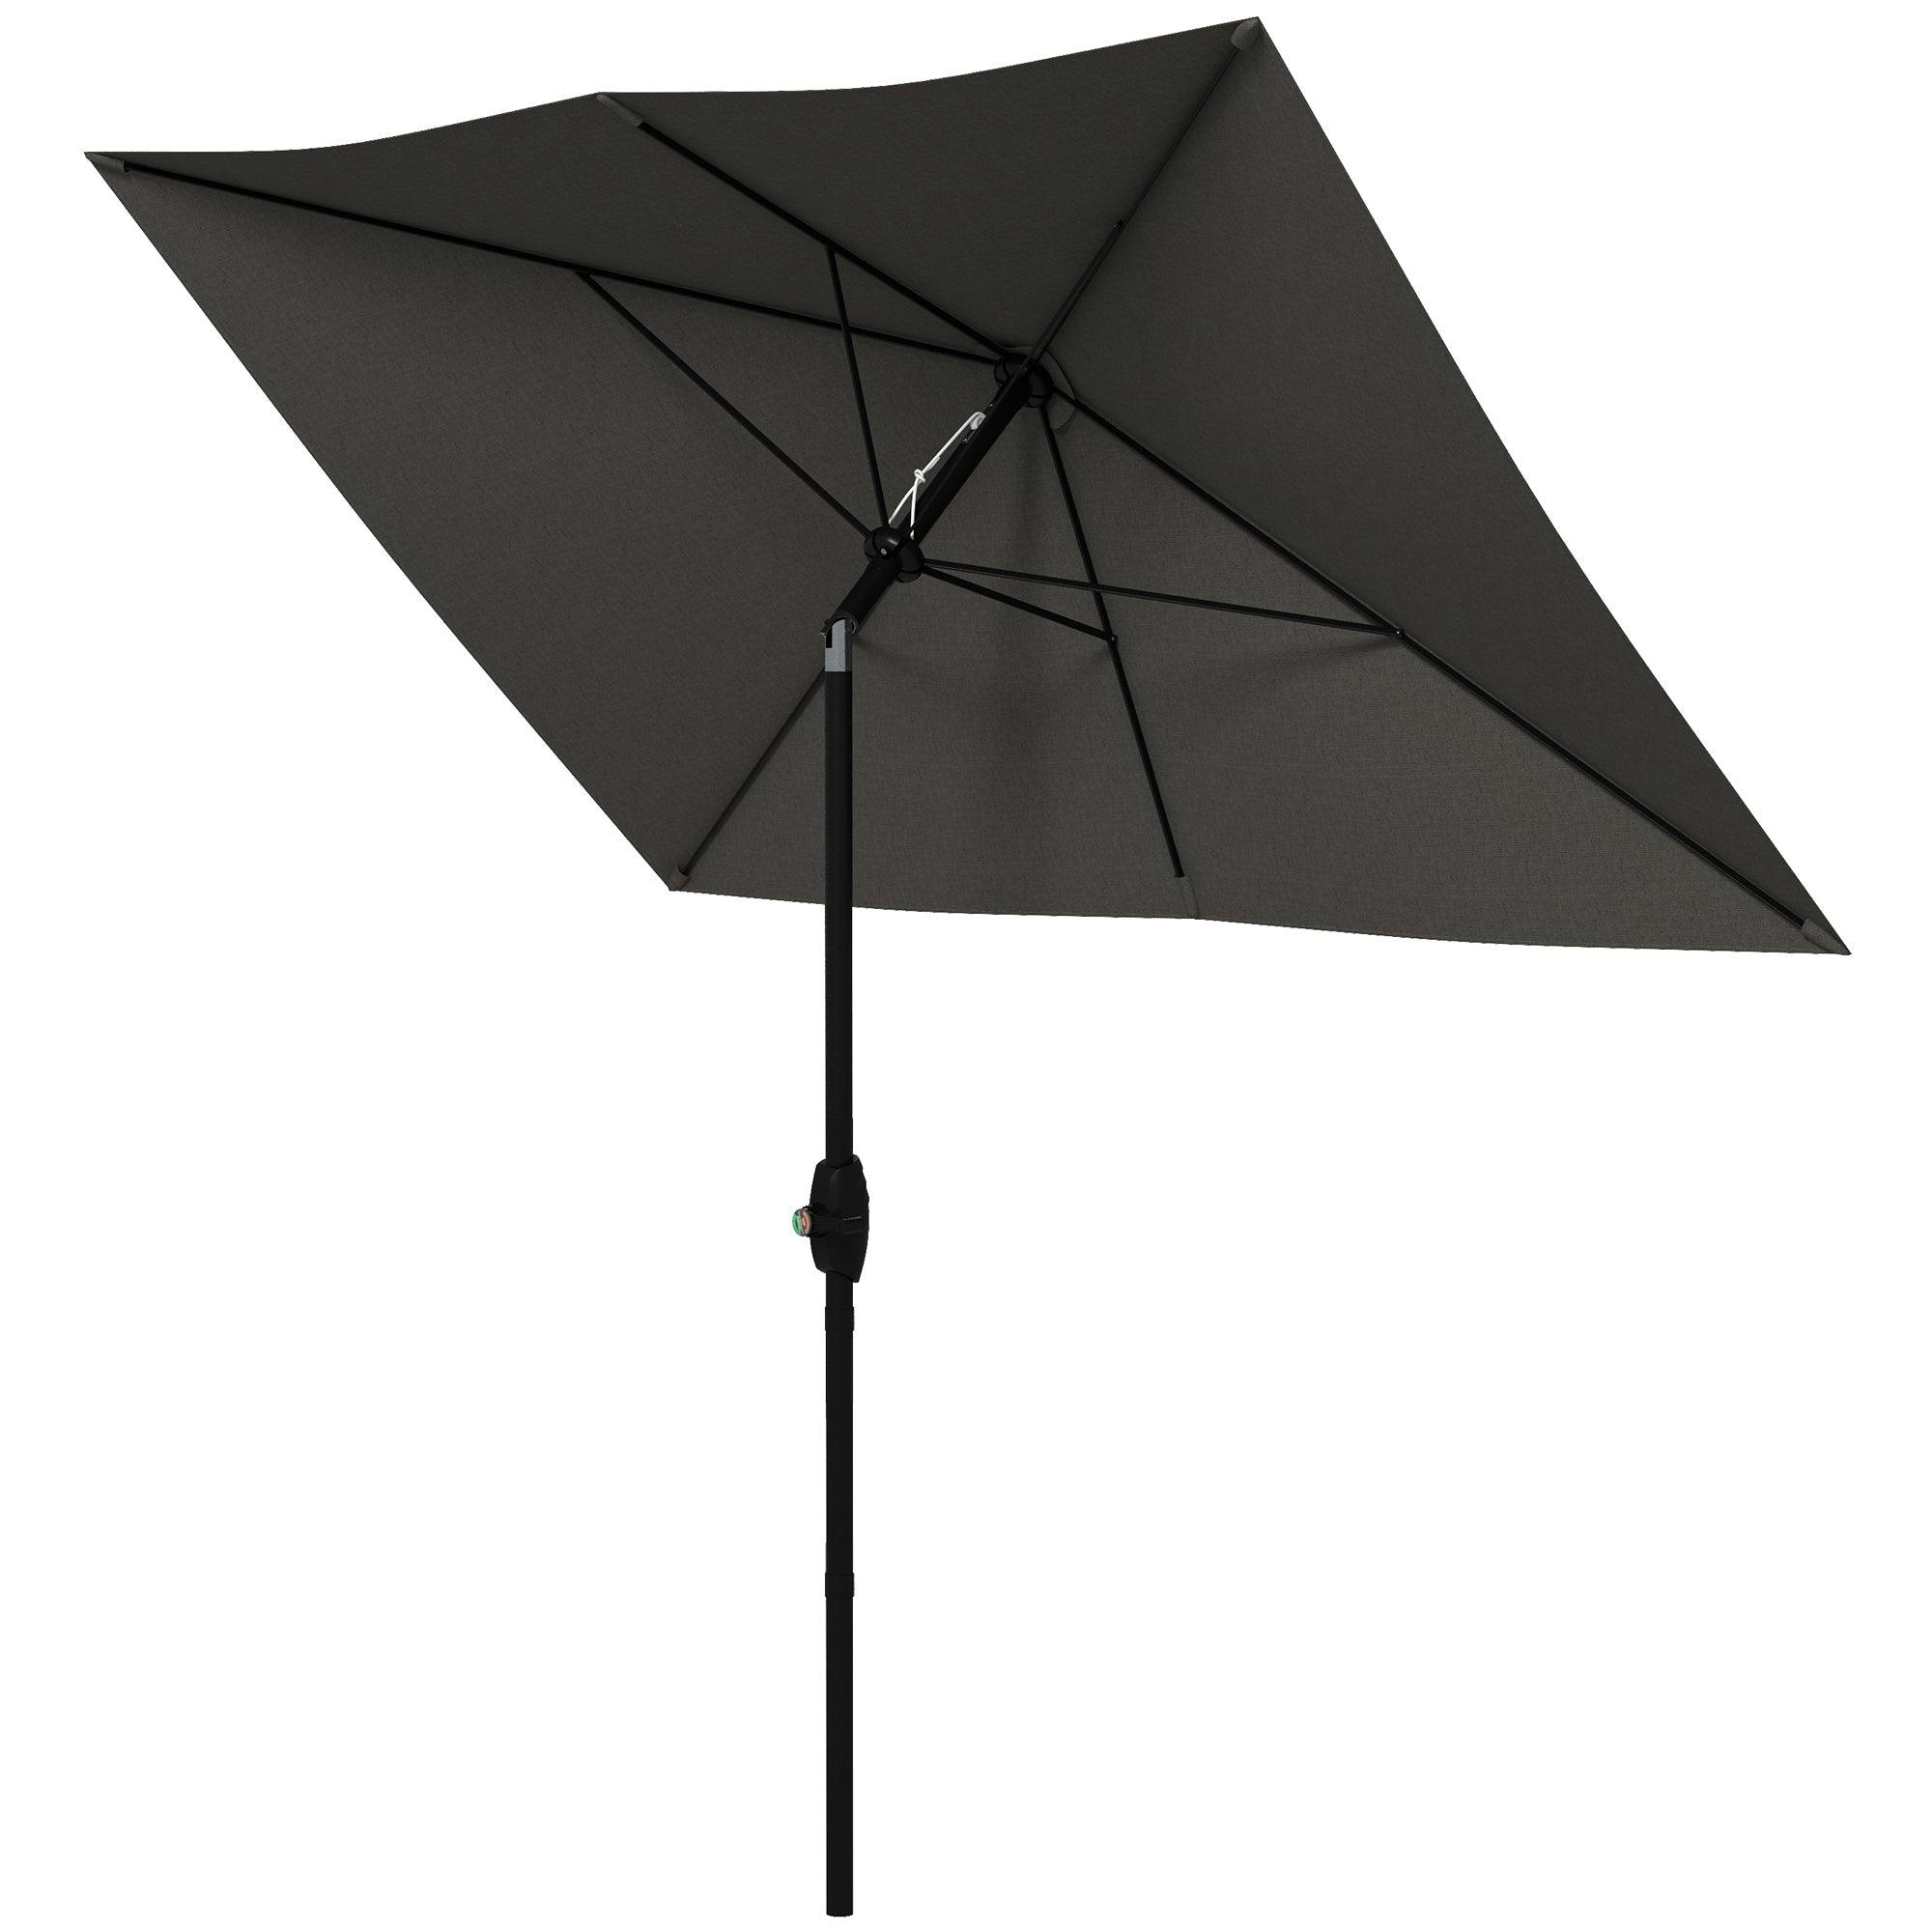
Outsunny 6.5' x 10' Rectangular Outdoor Patio Table Market Umbrella with Crank and Push Button Tilt, Dark Gray
- Large & Stylish: This patio umbrella comes in at 6.6' x 10', so it's big enough to cover you and your family from the sun or the rain. It has a UV protection rating of 50+. - Easy Operation: You can open and close your shade umbrella in seconds with the easy-to-turn handle located on the side of the powder-coated aluminum pole. - Adjustable Tilt: The tilt function gives you extra shade control. When the sun moves around, adjust your patio table umbrella's angle to stay in the shade all afternoon. - Wind-Up Parasol: A wind vent at the top of the sunbrella ensures proper ventilation allowing the umbrella to remain secure and stable on the ground. - Outdoor Umbrella Information: Overall Dimensions: 118.1" L x 78.7" W x 97.6" H. Assembly required. Base not included.
Brand: Outsunny
Category: Home & Garden > Lawn & Garden > Outdoor Living > Outdoor Umbrellas & Sunshades